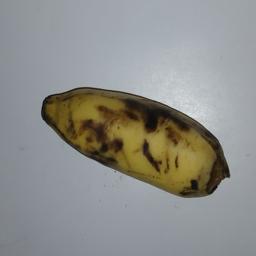
Banana variety: Champa Kola